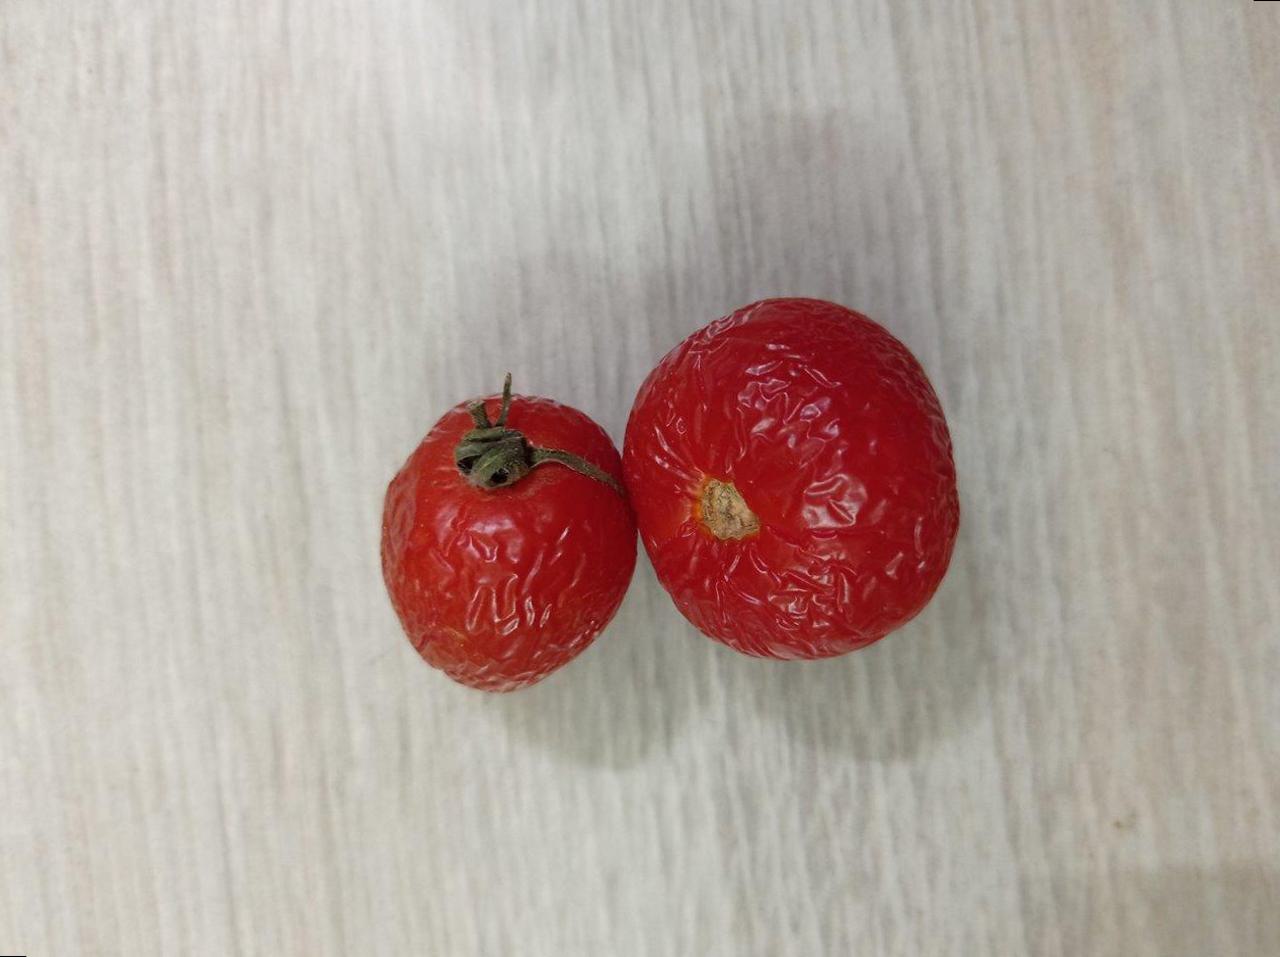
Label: Rotten